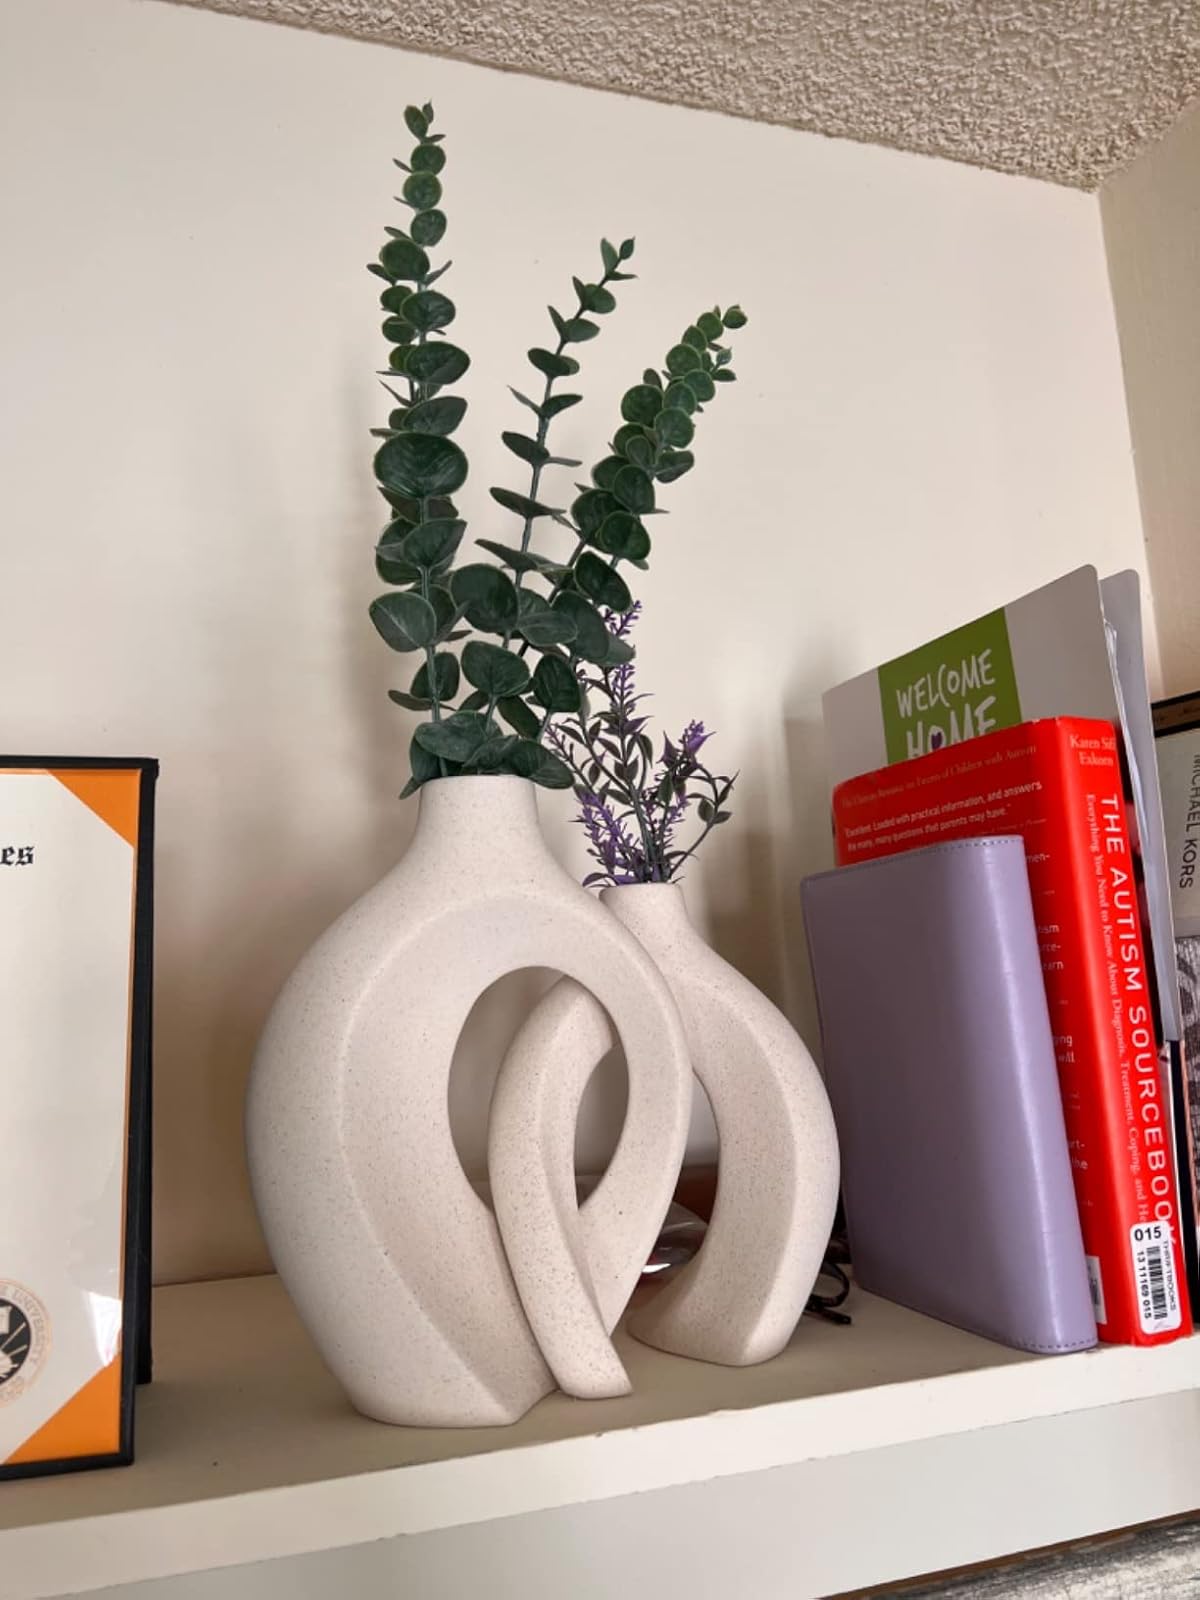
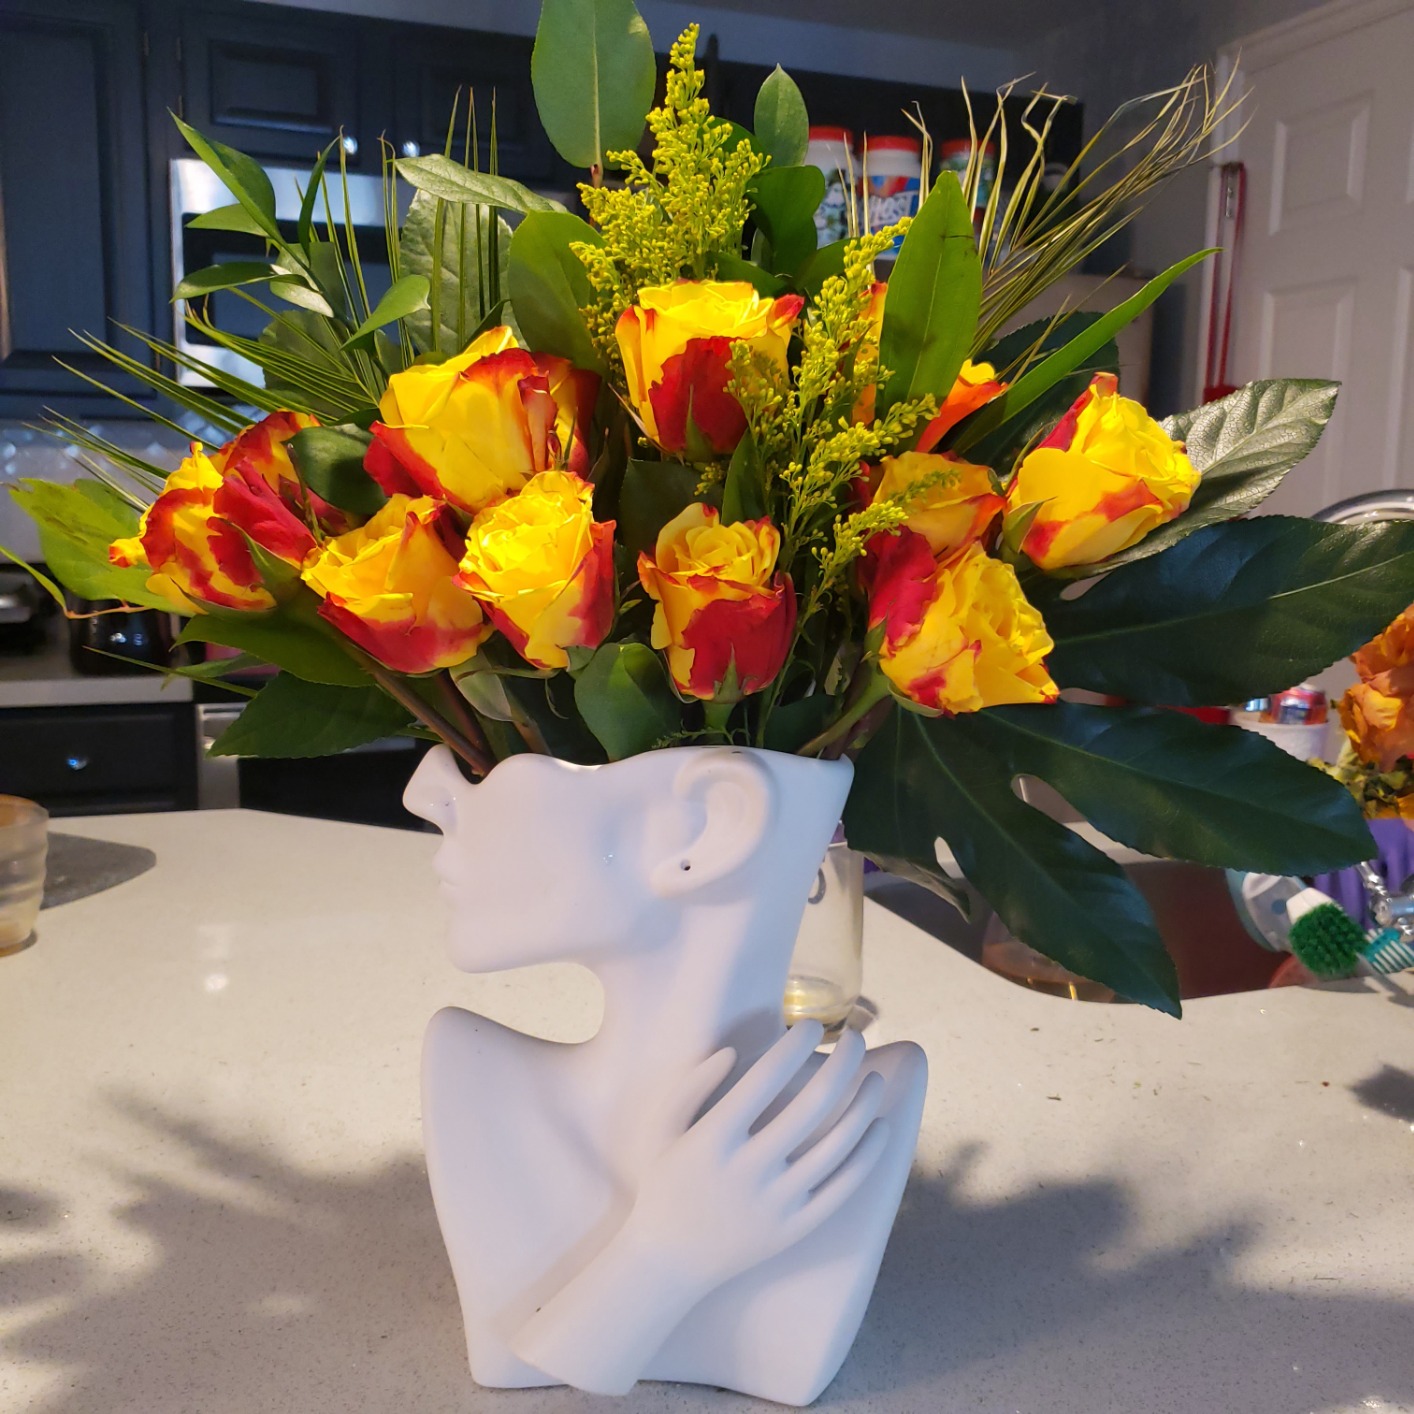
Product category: vase
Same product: no